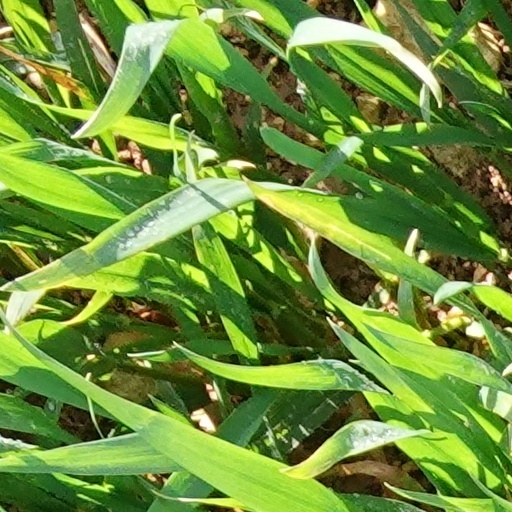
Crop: wheat